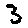
Label: 3